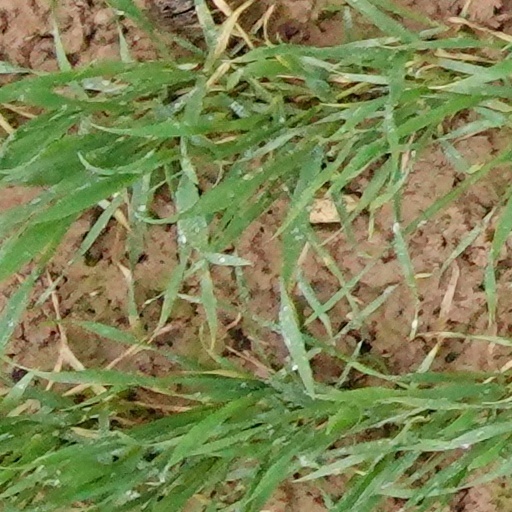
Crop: wheat